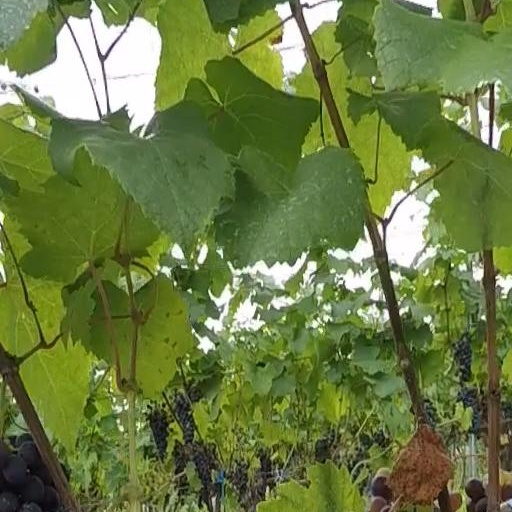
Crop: grape